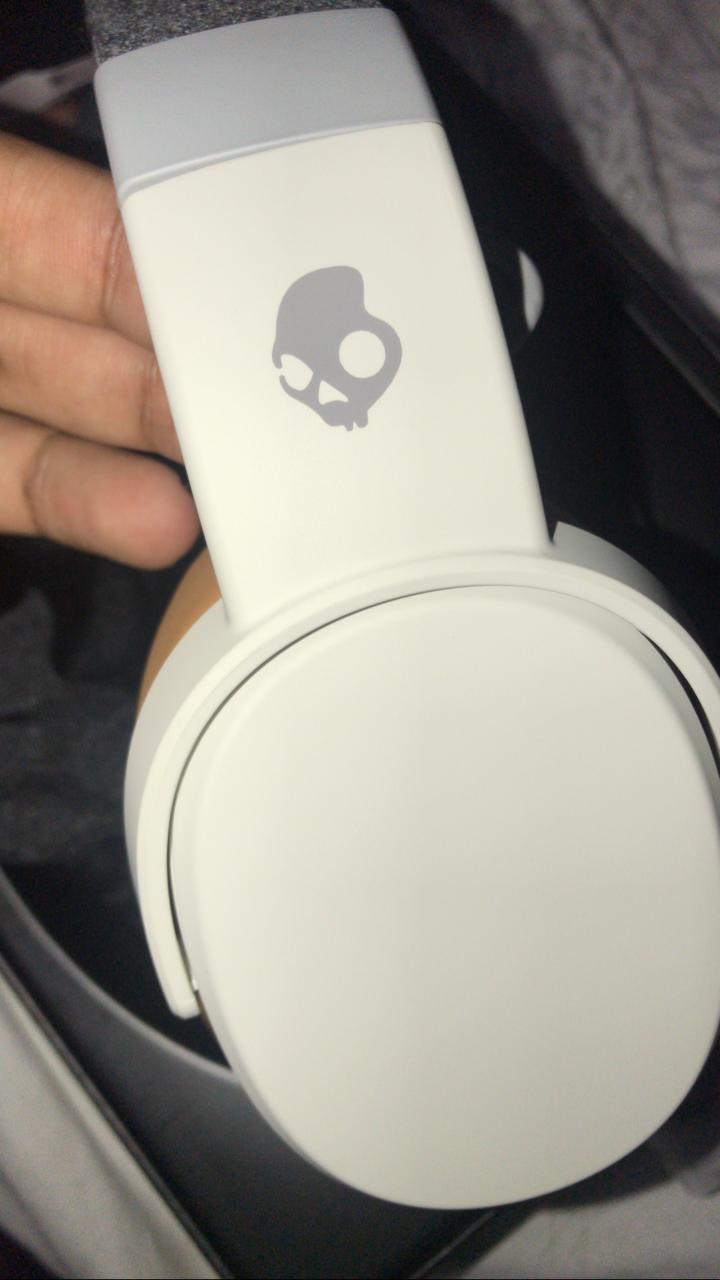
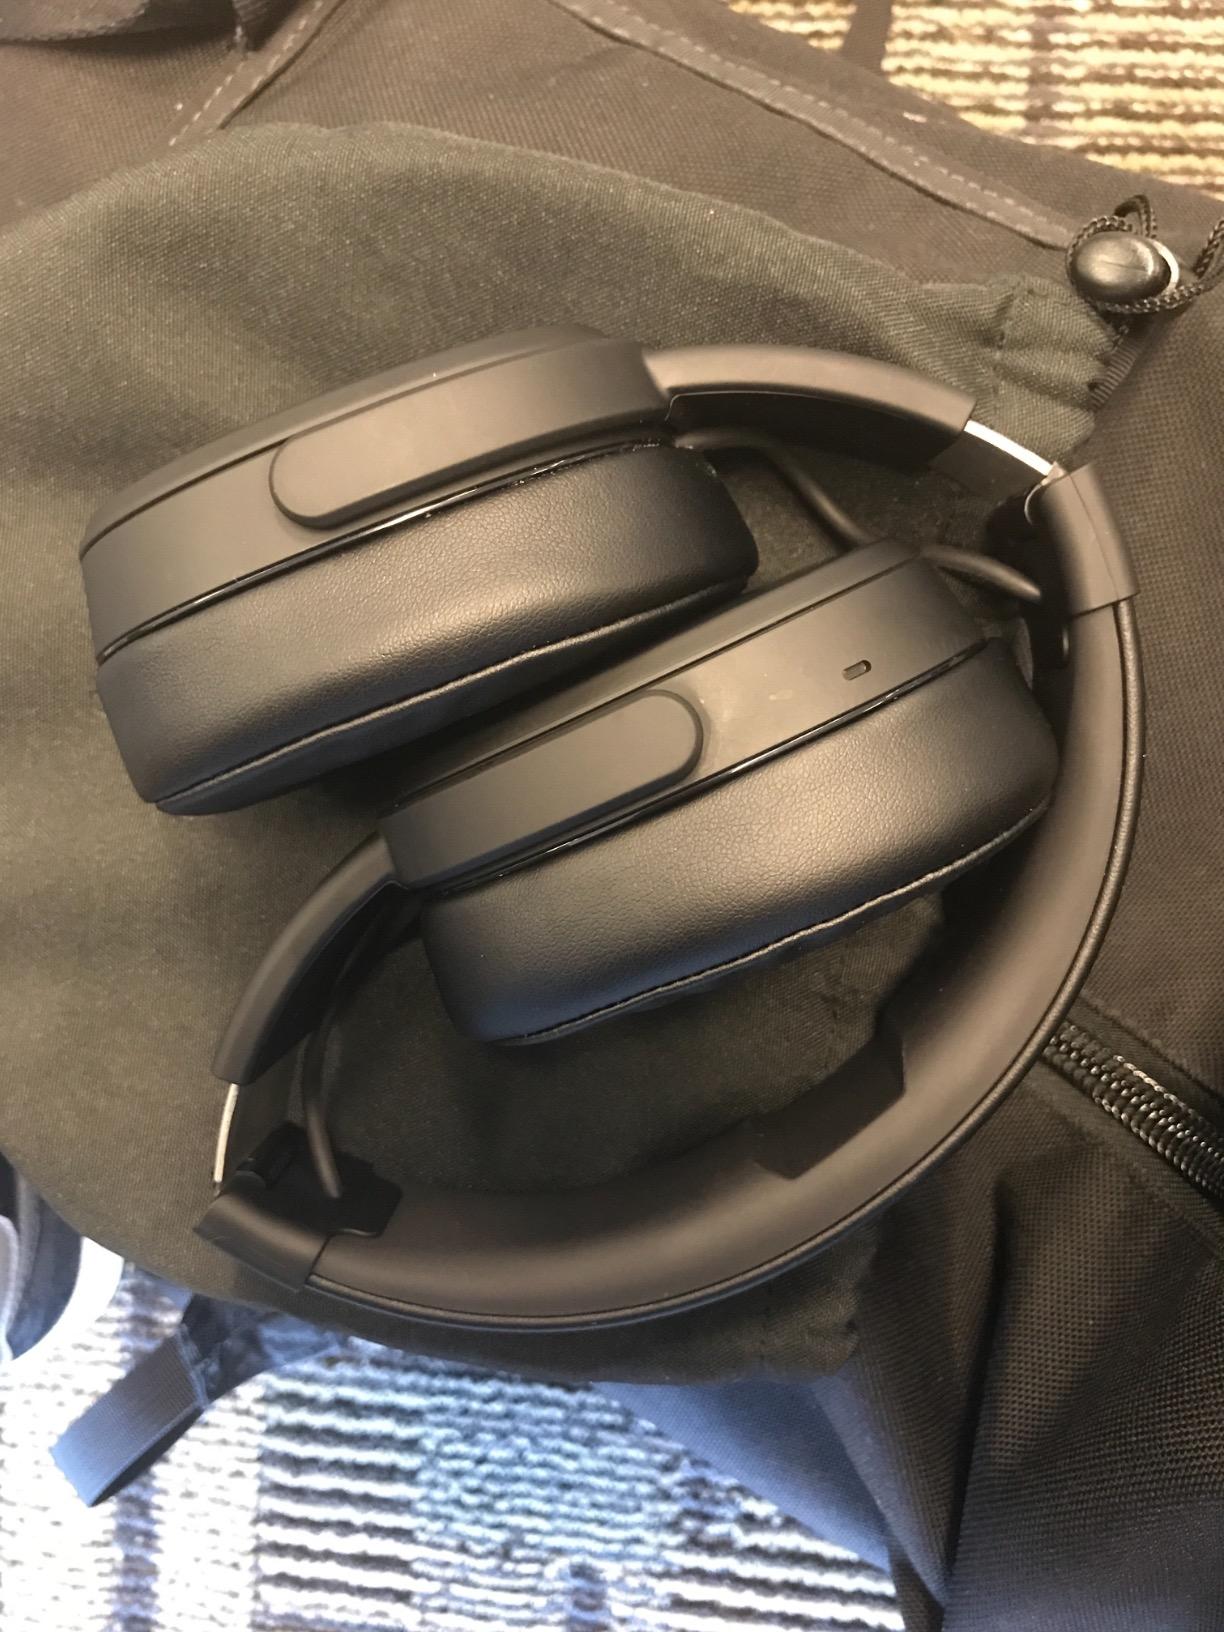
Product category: headphones
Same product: no